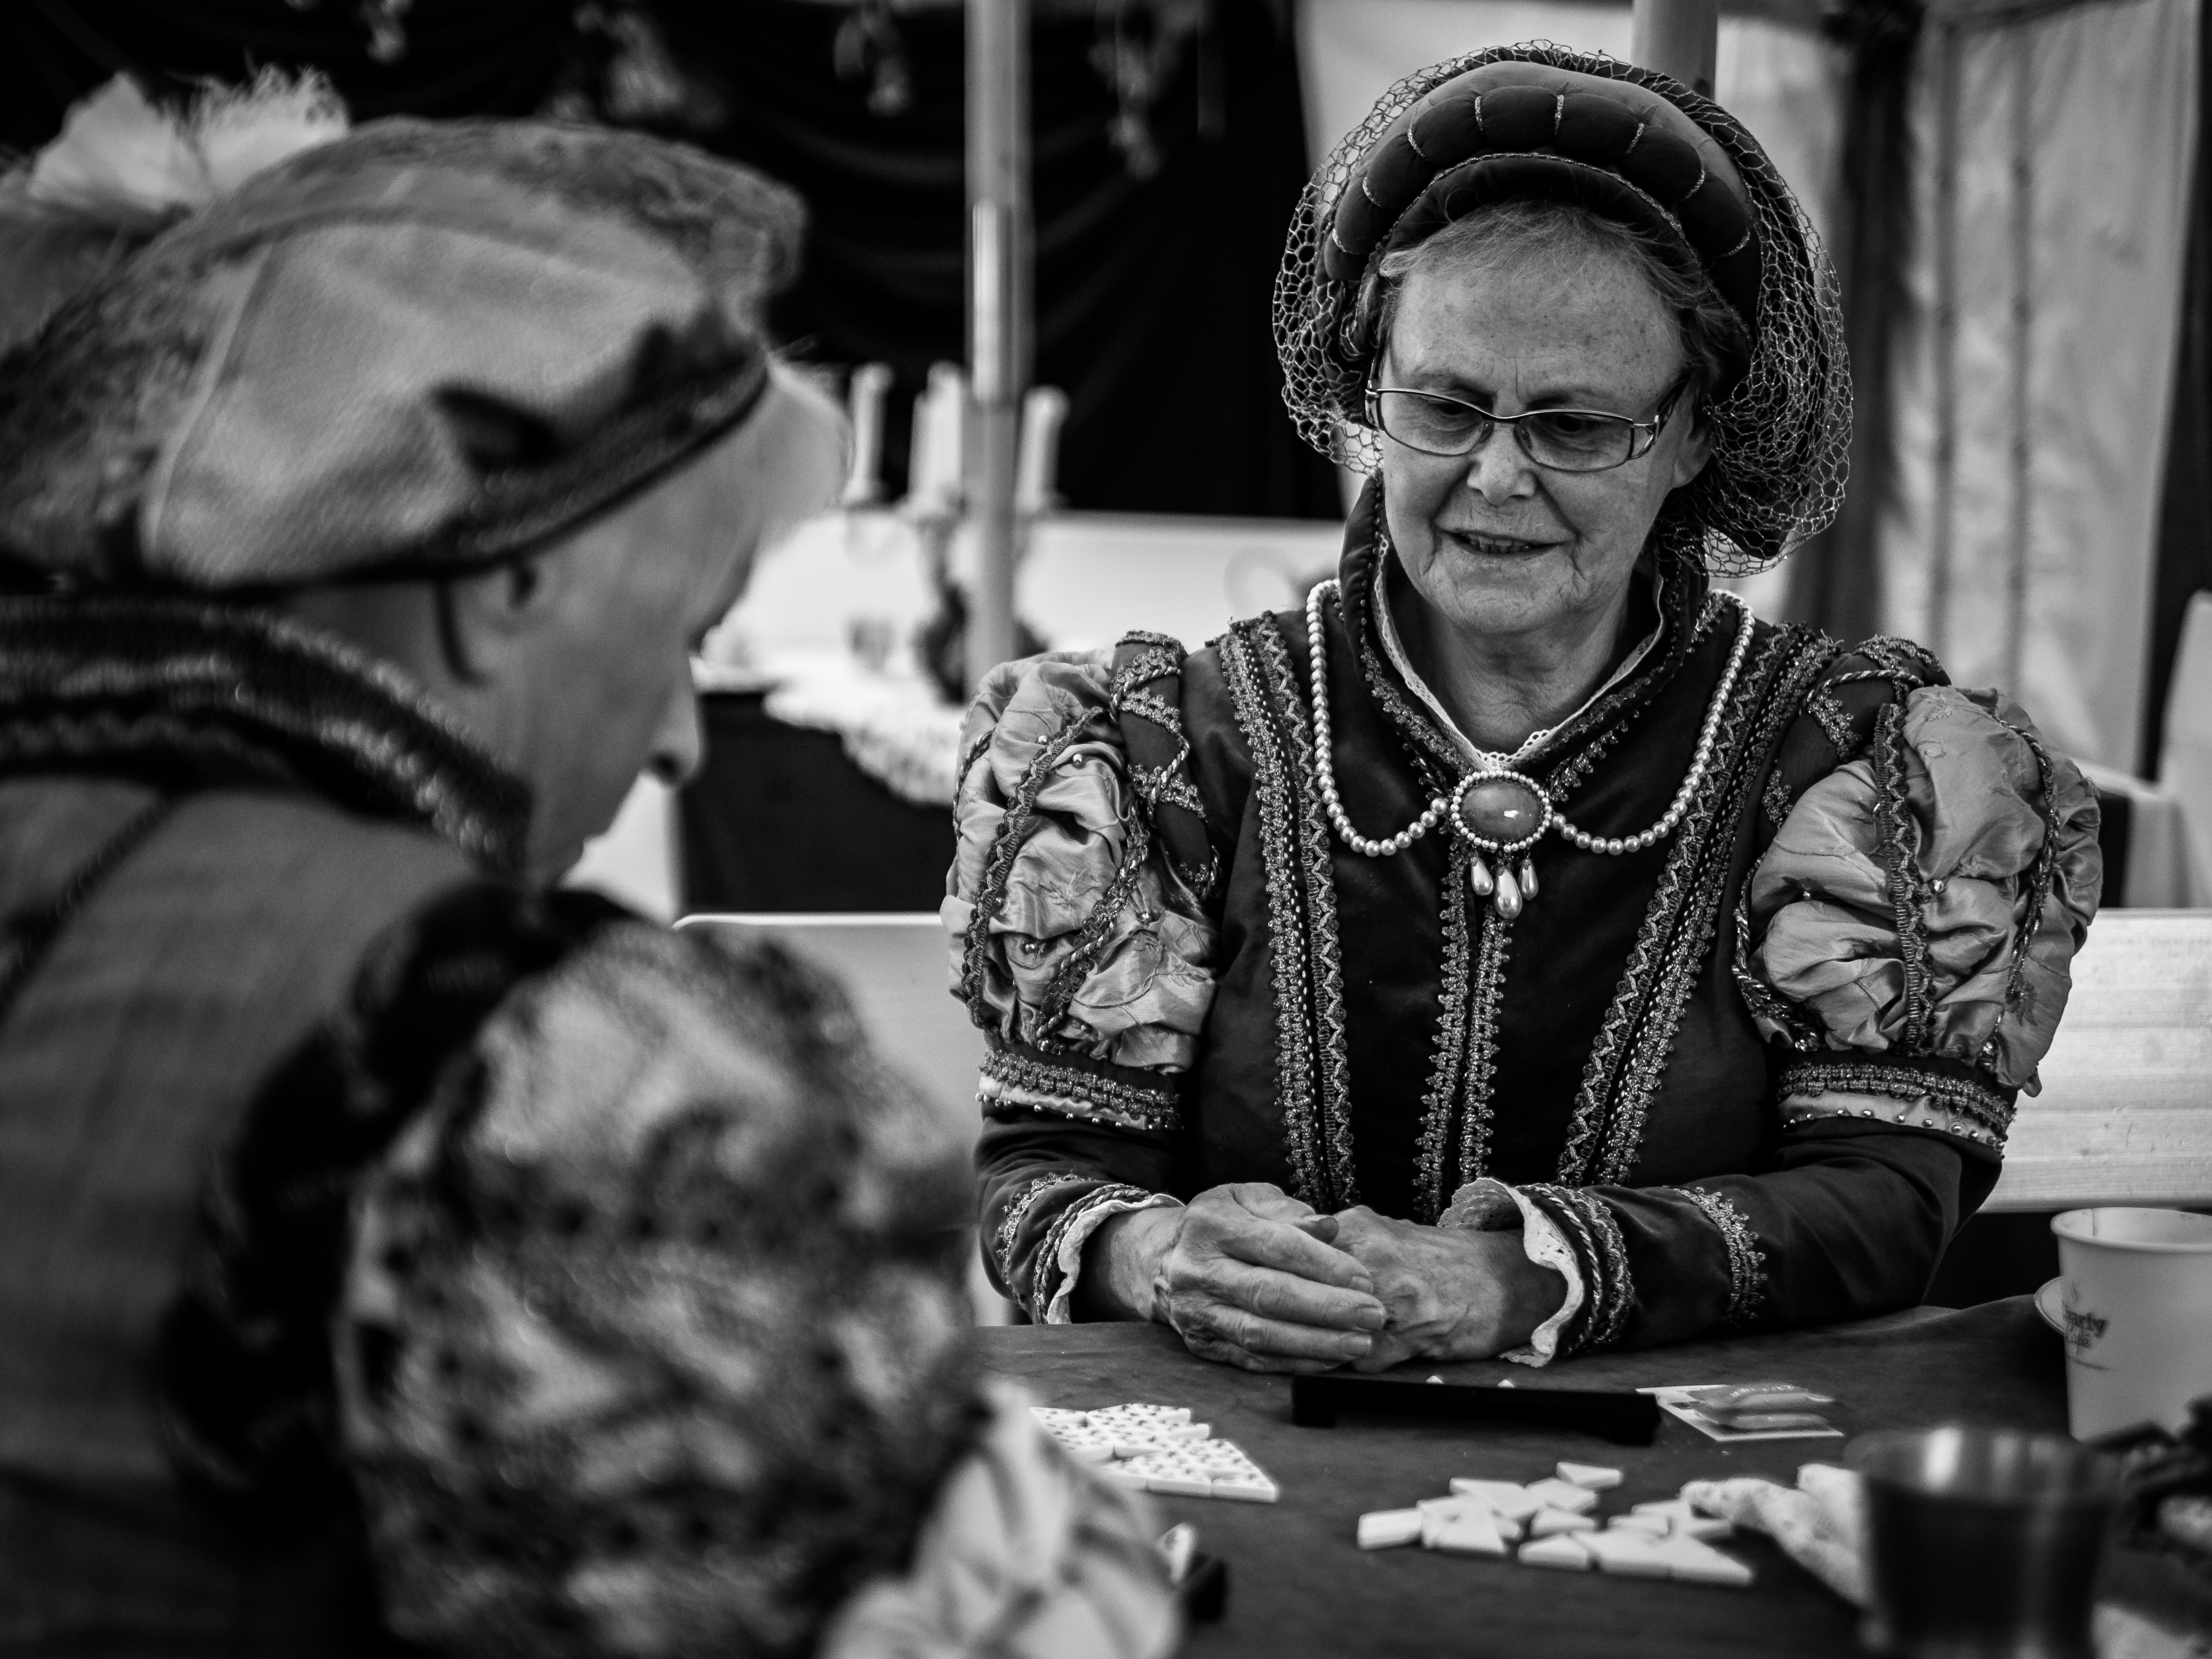
person, black and white, people, portrait, soldier, black, monochrome, photograph, monochrome photography, human positions